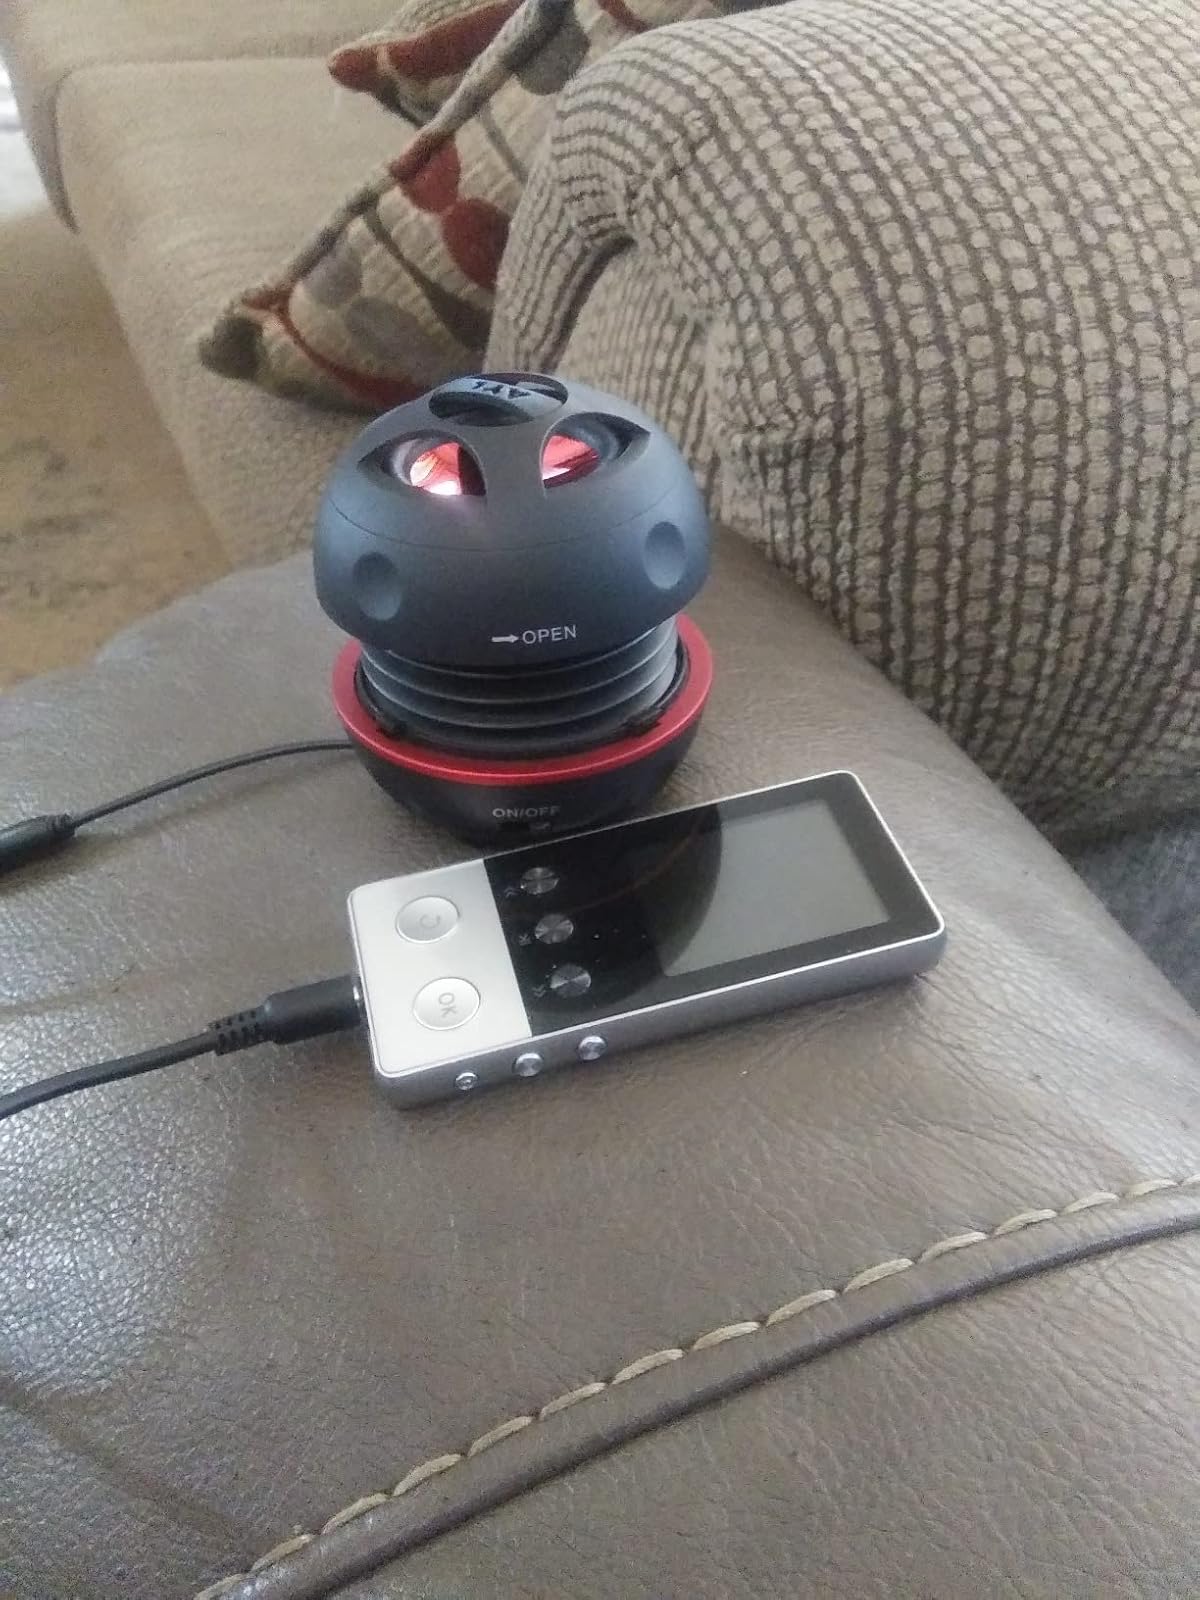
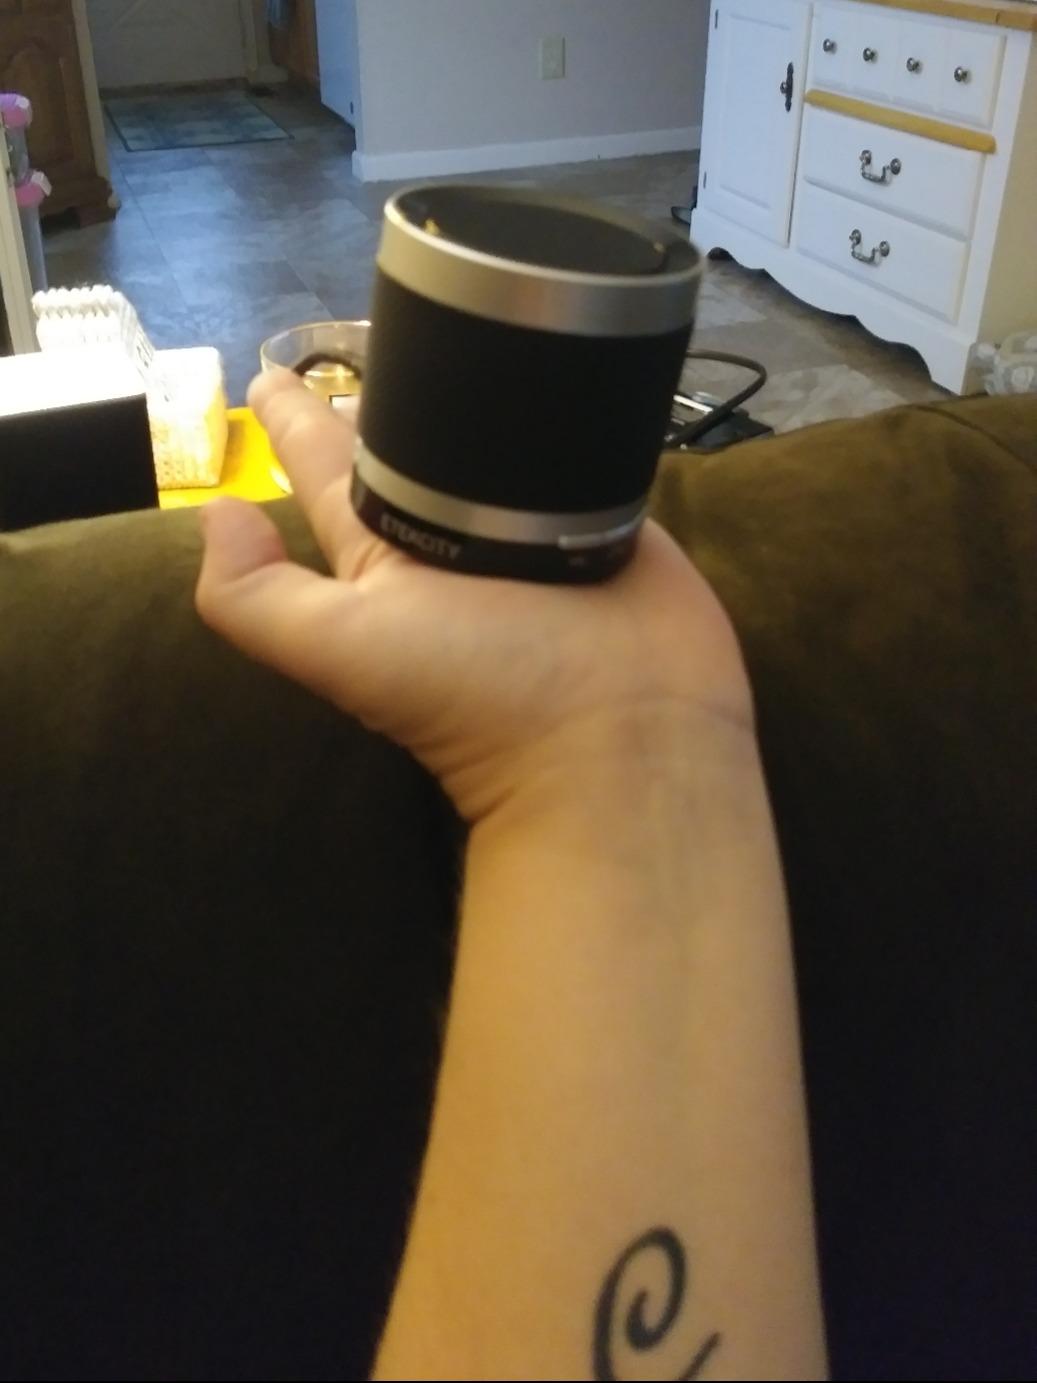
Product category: speaker
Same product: no